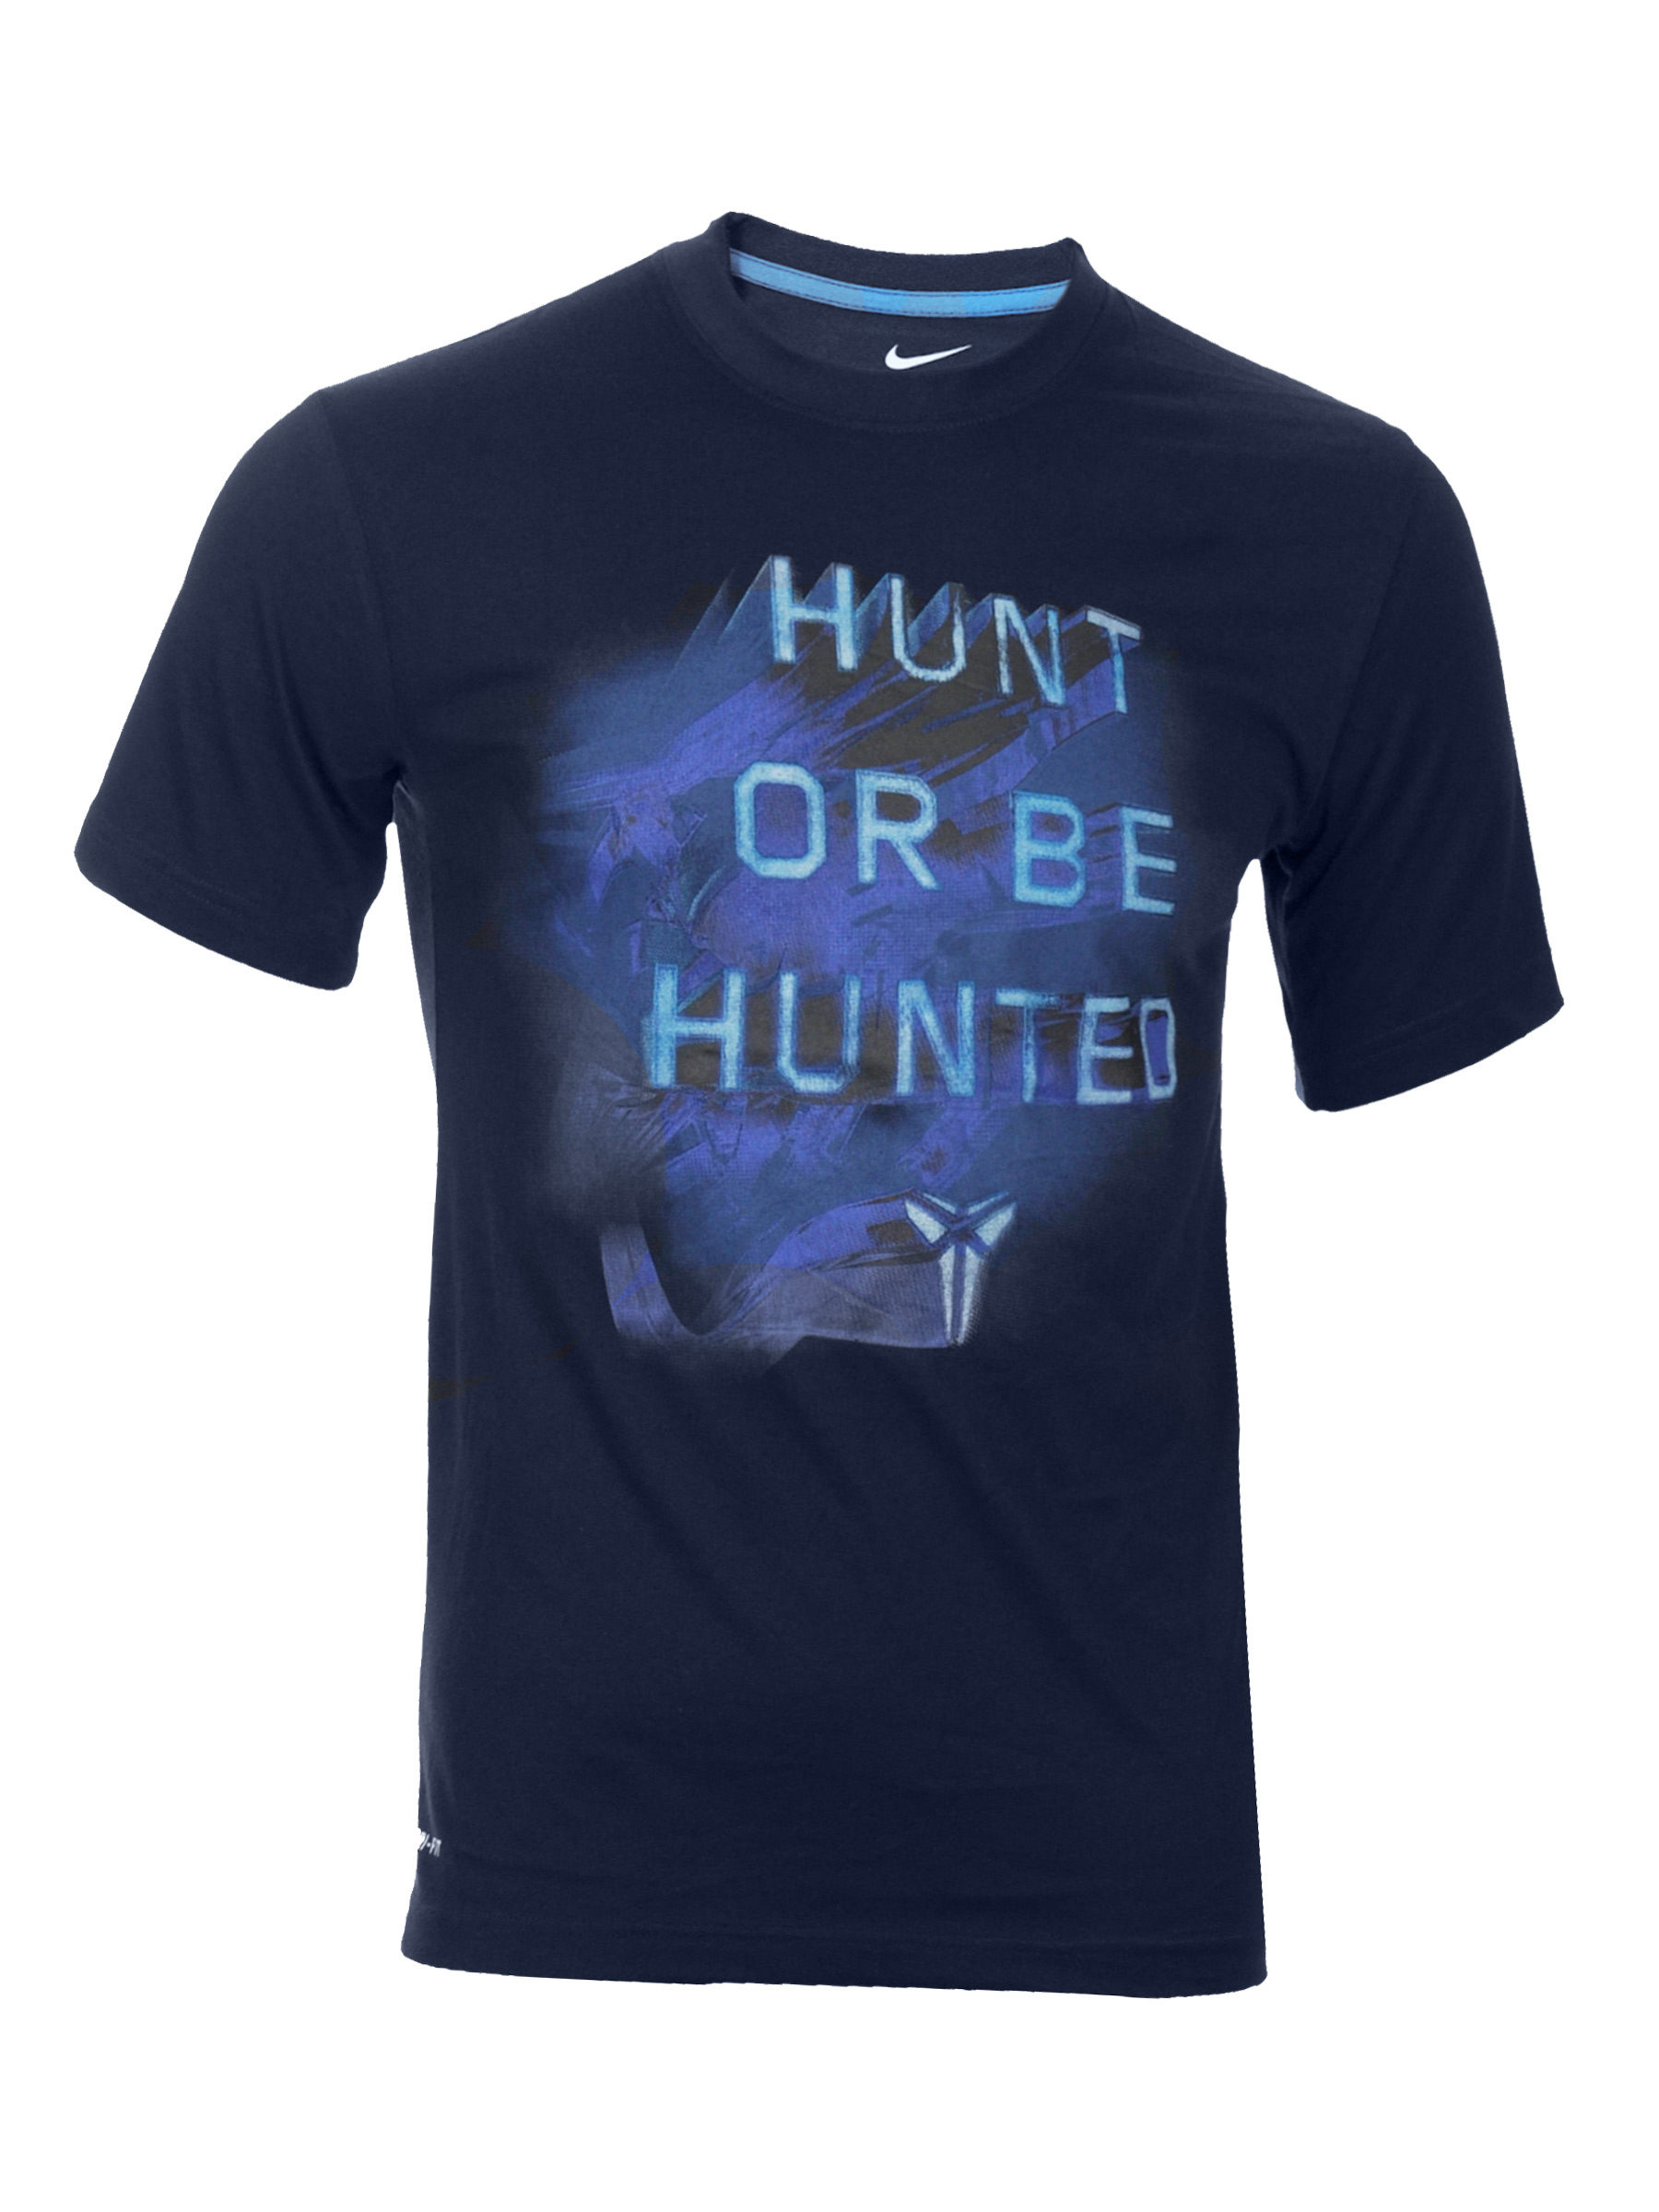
Nike Men As Kobe Hunt Navy Blue T-Shirts
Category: Apparel / Topwear / Tshirts
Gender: Men
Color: Navy Blue
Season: Fall 2011
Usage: Sports